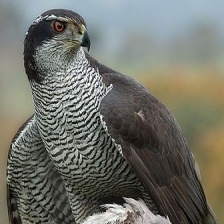
Species: NORTHERN GOSHAWK
Scientific name: ACCIPITER GENTILIS